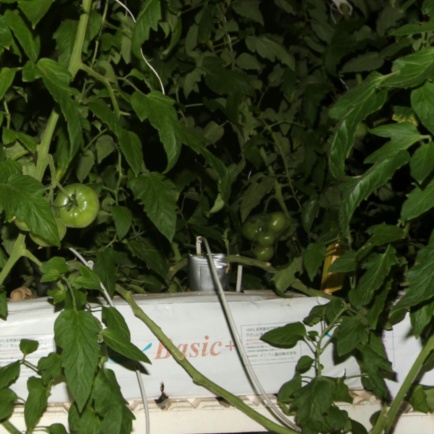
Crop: tomato